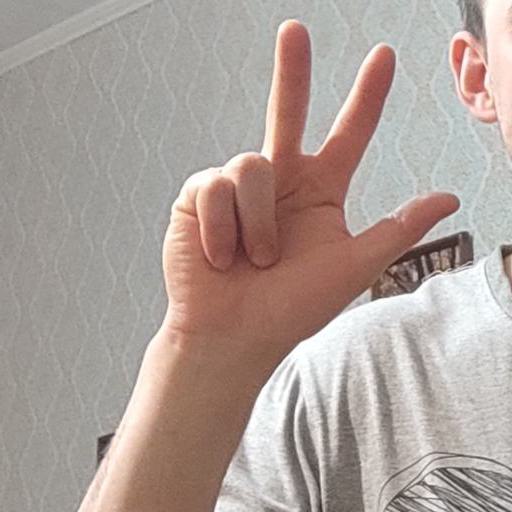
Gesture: three2